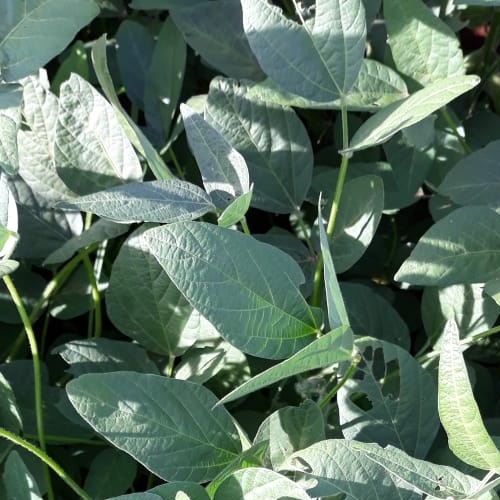
Label: Caterpillar